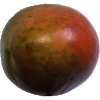
Label: Mango Red 1